ScandiKitchen

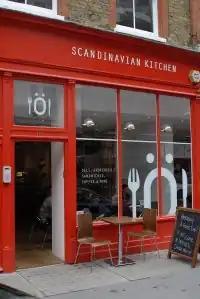
ScandiKitchen

ScandiKitchen is a Scandinavian delicatessen and grocery store at 61 Great Titchfield Street in the West End of London. Its menu is based on the smörgåsbord and the Danish smørrebrød (open sandwich) and draws on the Scandinavian tradition of uncomplicated food served on rye bread. The Kitchen's grocery section stocks over 600 food products from all over Scandinavia including a large selection of pickled herring, specialty cheeses and crisp bread, as well as chocolate and salty liquorice. Opened in 2007, it was the first Scandinavian delicatessen to open in London.